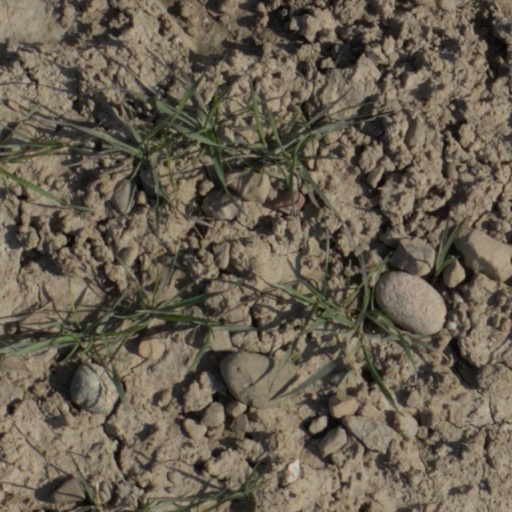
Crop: wheat